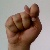
The image shows a hand gesture representing the letter 'T' in Indian Sign Language.